Lupau Ratna Tuladhar

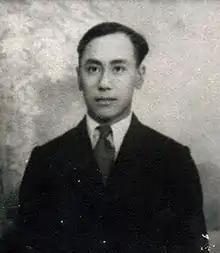
Lupau Ratna Tuladhar

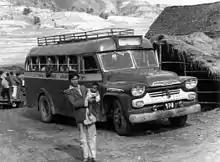
1959 model Chevrolet Viking bus of Nepal Transport Service shown in 1961.

Lupau Ratna Tuladhar (22 June 1918 – 2 June 1993) was a Nepalese trader and transport pioneer. He and his brother Karuna Ratna Tuladhar established Nepal Transport Service in 1959 and operated the first regular bus service in Nepal.